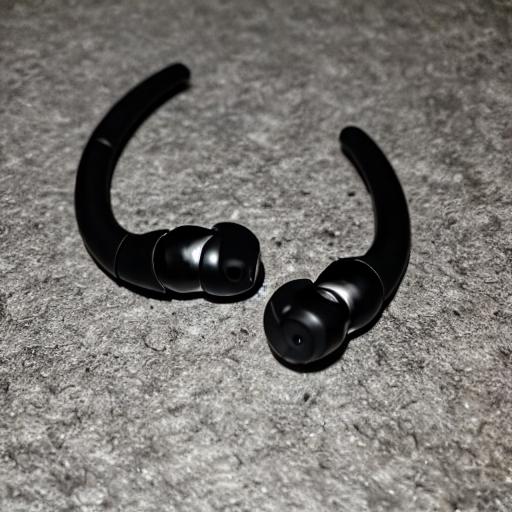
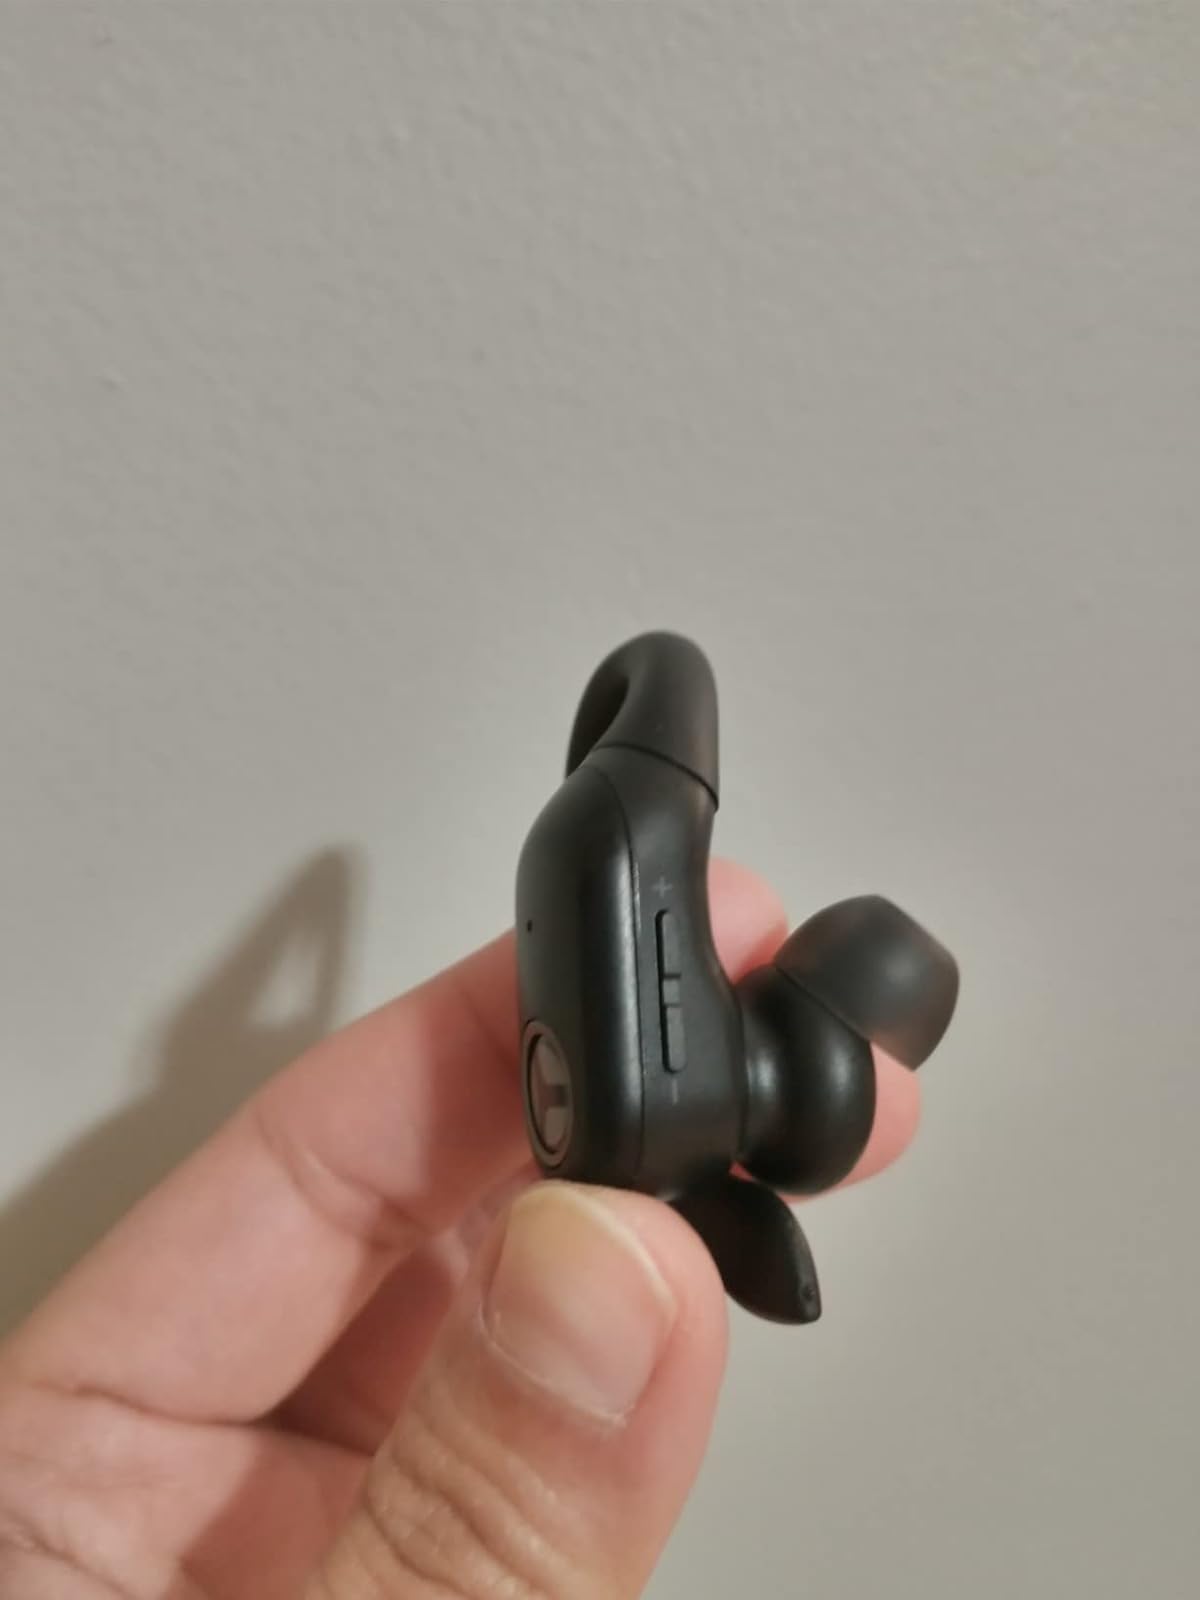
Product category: earbuds
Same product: no